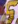
Number: 5